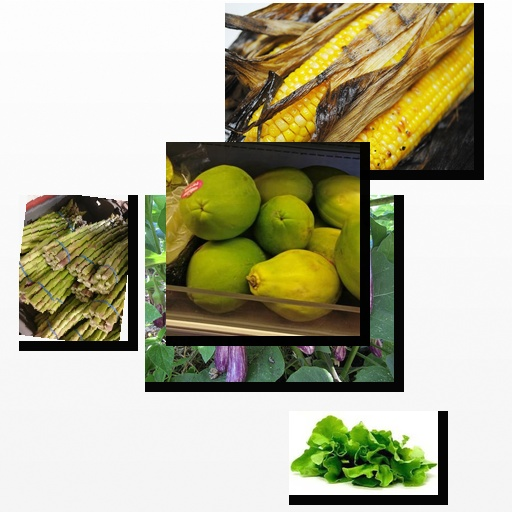
Food items: lettuce, papaya, asparagus, corn, eggplant